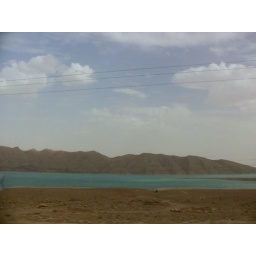
Middle Atlas Mtns - This lake in the mountains was a vivid turquoise colour.